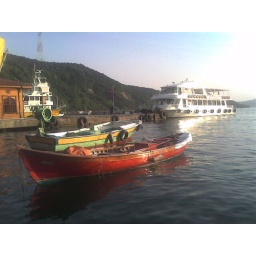
The white boat in the back is a &amp;quot;bus&amp;quot; that takes you here from Istanbul, the others are fishermen's boats.